October 2021 nor'easter

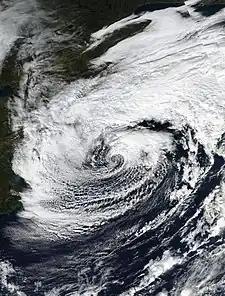
The nor'easter near peak intensity off the coast of the Northeastern United States, on October 27

The October 2021 nor'easter, which eventually became Tropical Storm Wanda, was an erratic nor'easter and tropical cyclone that struck the East Coast of the United States, and meandered across the northern Atlantic Ocean in early November 2021. The powerful extratropical cyclone affected much of the East Coast, causing significant flooding in areas which were previously affected by hurricanes Henri and Ida. As Wanda, the cyclone was the twenty-first and final tropical cyclone of the 2021 Atlantic hurricane season. The system originated from a non-tropical mid-level trough that moved across the Southern United States on October 24–25, and moved out into the Atlantic, where a well defined area of low pressure formed. This quickly became a bomb cyclone off the East Coast of the United States on October 27, causing flooding and bringing powerful gale-force winds to the region in the process. Then, on October 30, after weakening and moving eastward out into the Atlantic, the system acquired subtropical characteristics and was given the name "Wanda". By 12:00 UTC on November 1, the system transitioned into a tropical storm. Over the next several days, Wanda meandering well west of the Azores, before curving southward and then accelerating northeastward, before degenerating into a post-tropical cyclone on November 7, several hours before merging with a frontal system.